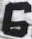
Number: 6